Sky position (RA, Dec in degrees): 233.14, 5.1
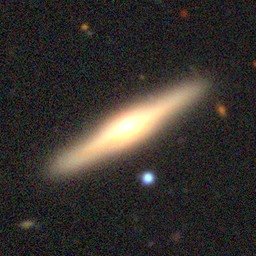
Galaxy morphology: Edge-on Galaxies with Bulge